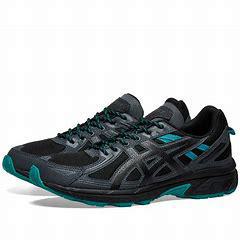
Brand: Asics
Model: Gel Venture 6